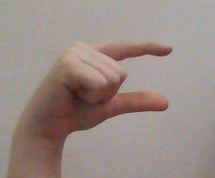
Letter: dal